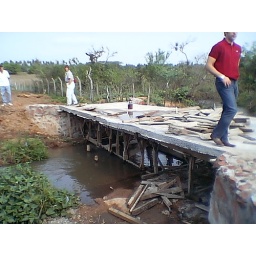
Bridge to cross the river that divides the farm in 2 simetric parts